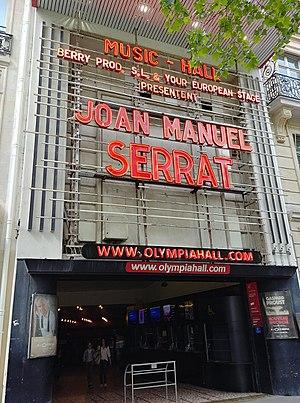
Joan Manuel Serrat annoncé sur la façade de l'Olympia, le 12 mai 2018.
Joan Manuel Serrat i Teresa est un auteur-compositeur-interprète espagnol. Il est surnommé El noi del Poble-sec ou El Nano en Argentine.